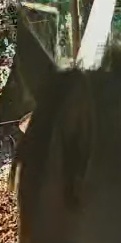
Face region: ears (position_of_ears)
Pain indicator: moderately_present